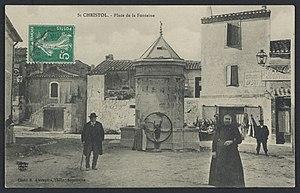
Saint-Christol. - Place de la Fontaine
Saint-Christol est une ancienne commune française située dans le département de l'Hérault, en région Occitanie.